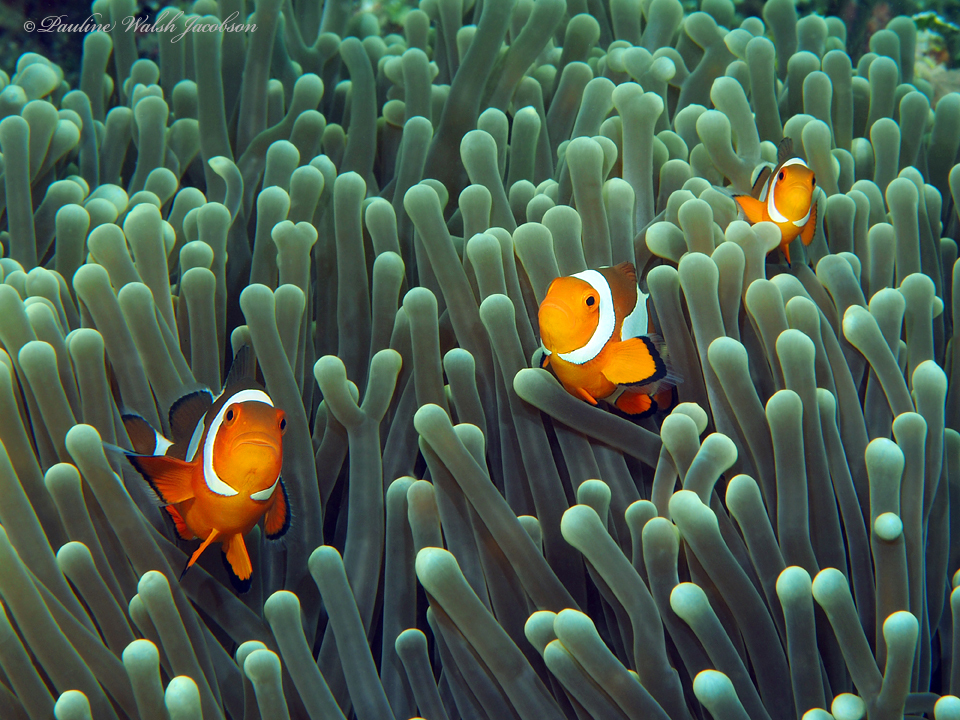
Amphiprion ocellaris (Ocellaris Anemonefish)